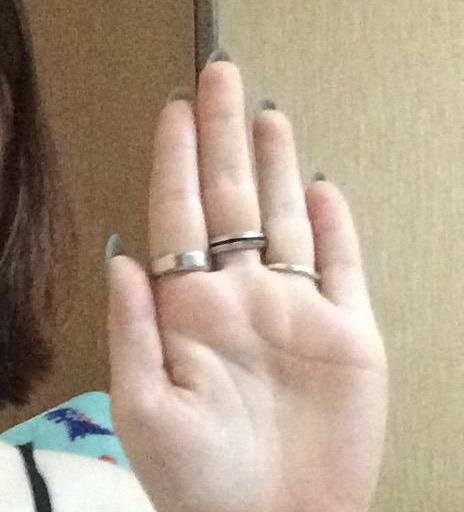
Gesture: stop